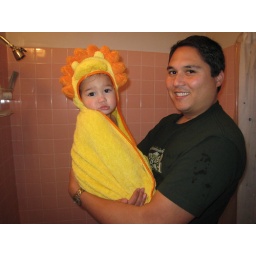
Max in his lion towel